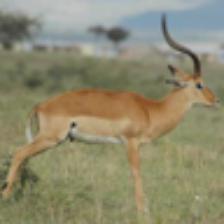
Label: NonHuman